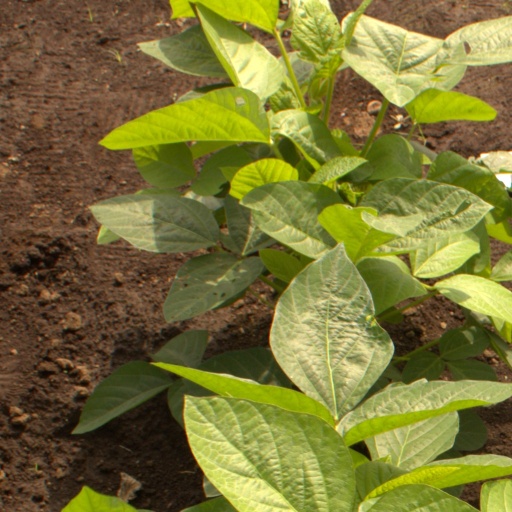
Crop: soybean